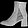
Label: Ankle boot